Al Ahly (field hockey)

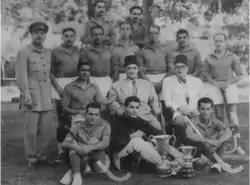
Al Ahly hockey team winner of Egyptian League and Cairo league

The first official league to play ever in Egypt was in 1942–1943 season. Al Ahly reached the final but lost. Next year, Al Ahly managed to clinch the first hockey title in its history after beating Farouk club (Zamalek) by 7–0 in the final. Al Ahly not only dominate the league, but also the Cairo league (Nadim Cup) as well. Both were the only hockey competition in Egypt at that time.